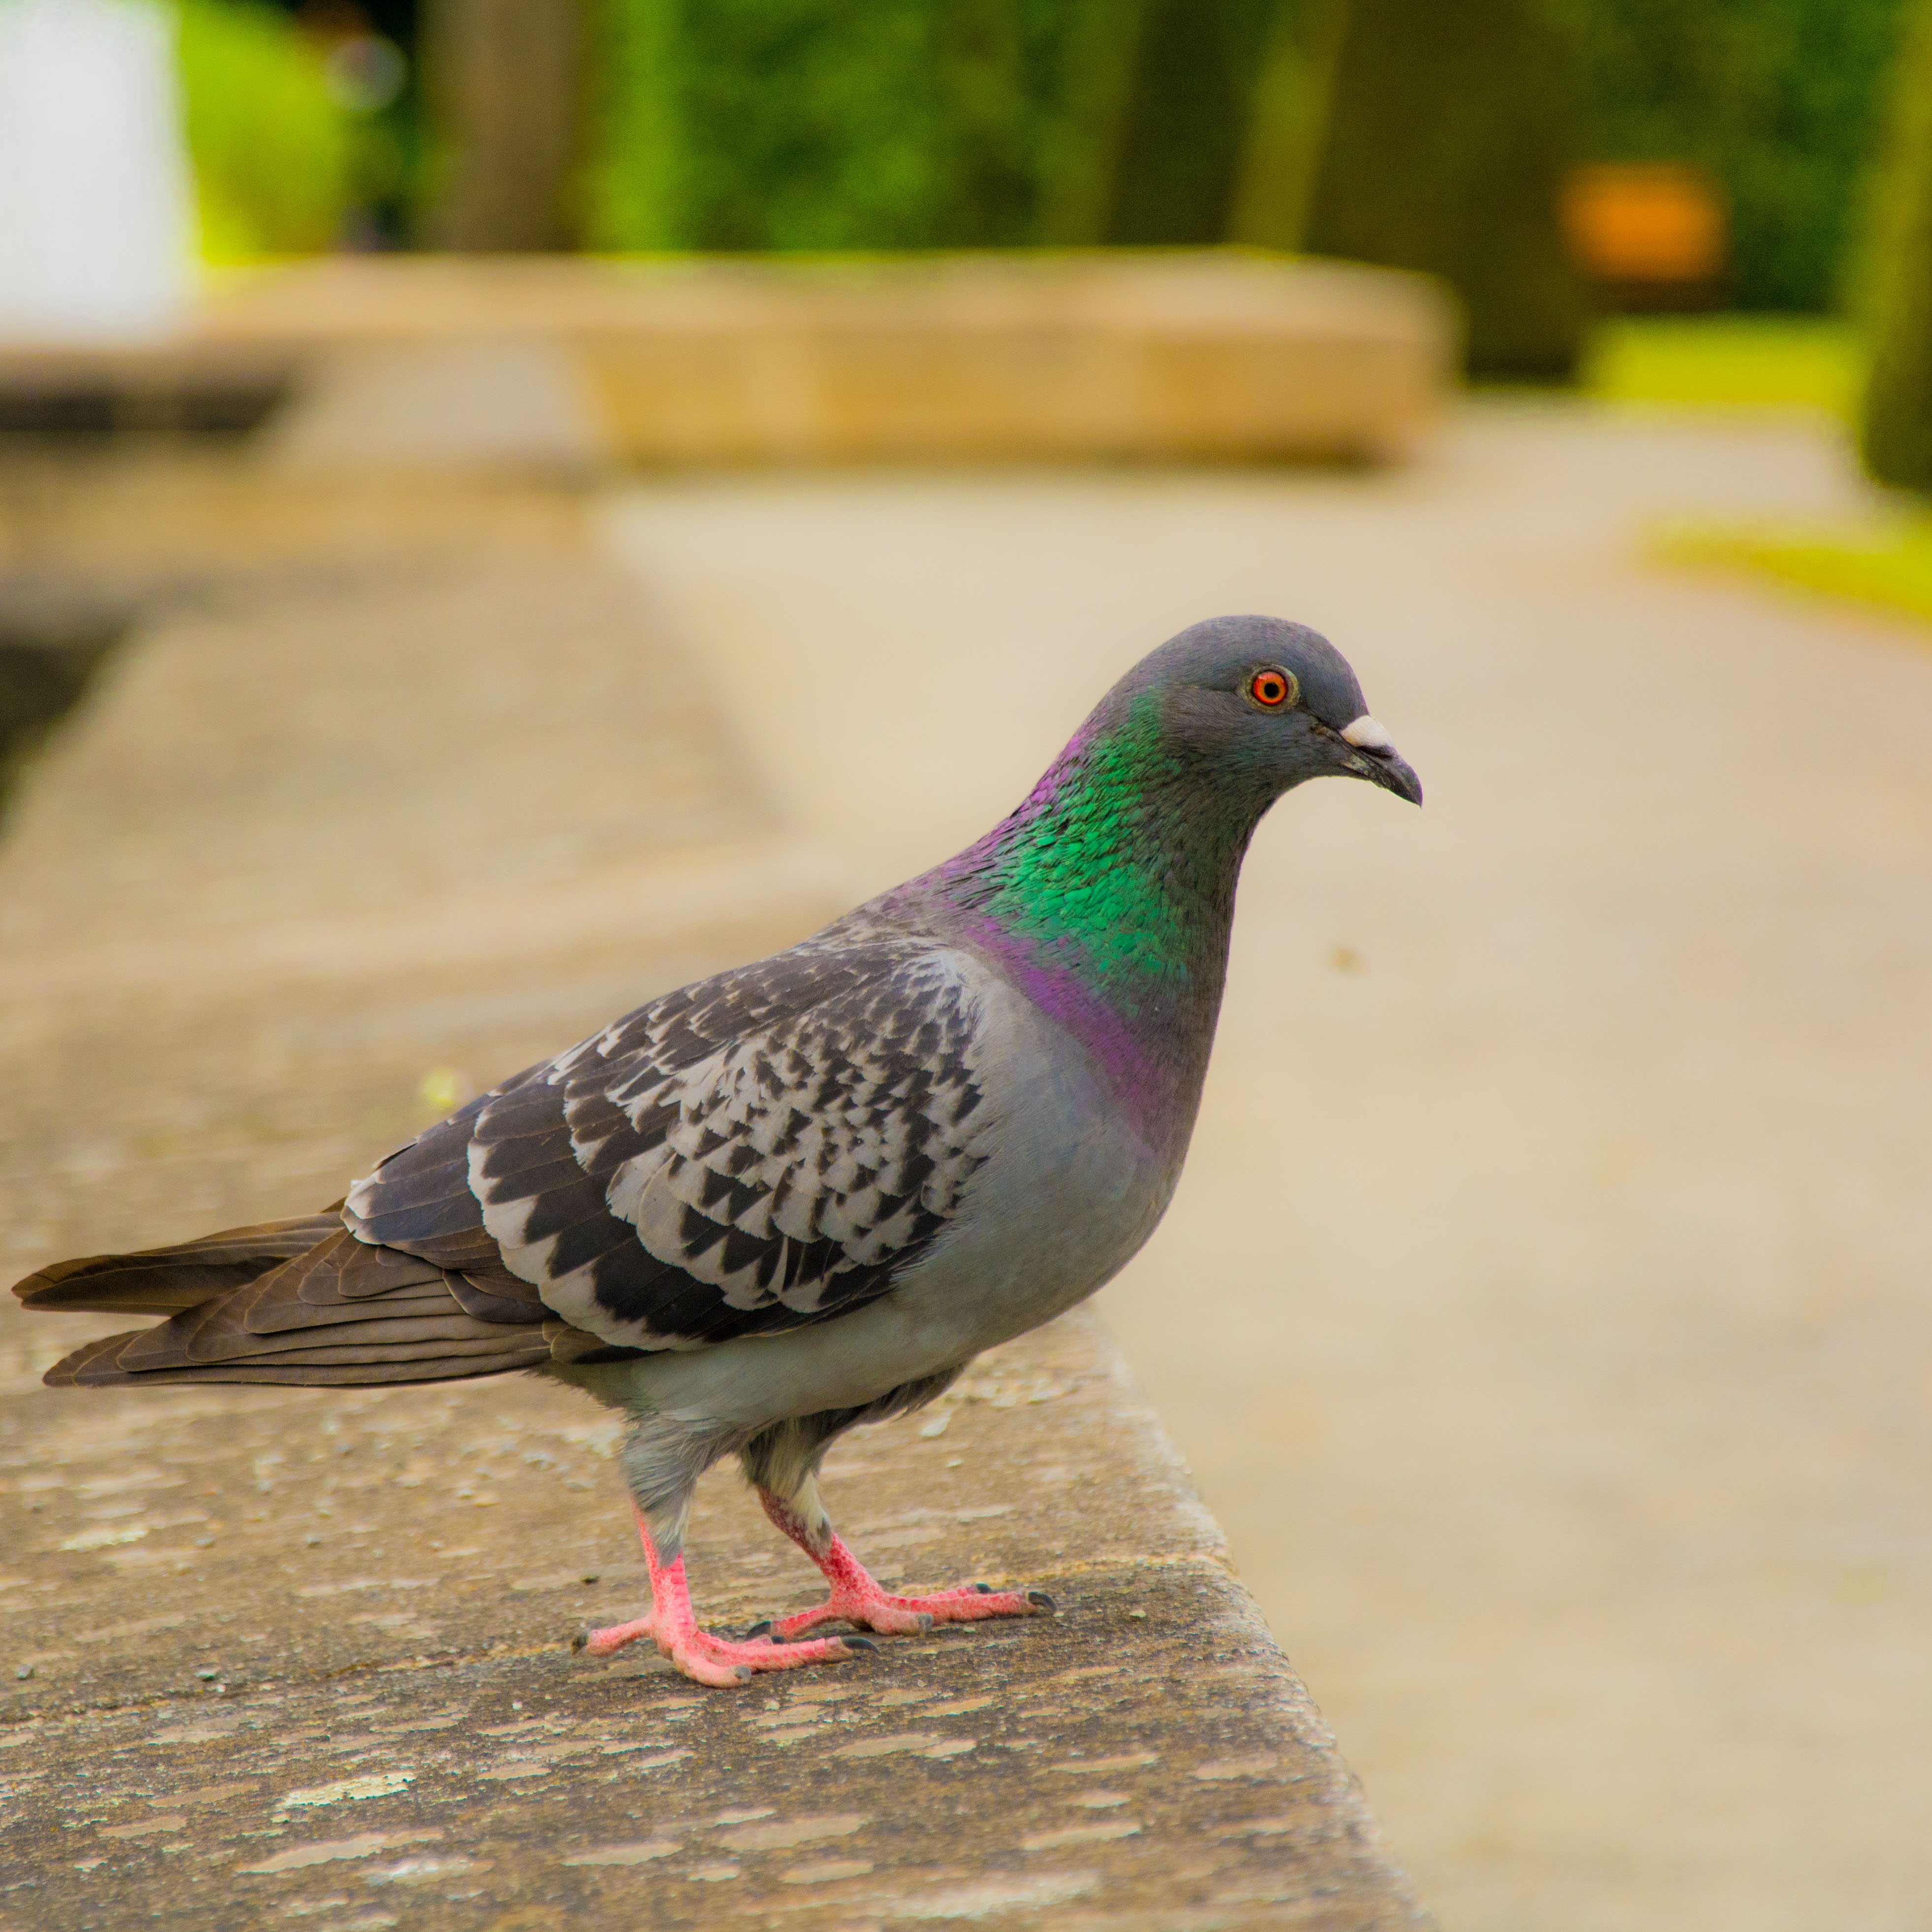
landscape, bird, wing, pen, animal, wildlife, beak, park, fauna, pigeon, vertebrate, pigeons and doves, stock dove